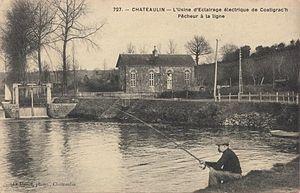
L'ancienne usine électrique.
Châteaulin [ ʃatolɛ̃] est une commune française du département du Finistère, en région Bretagne.